Black Prince Buses

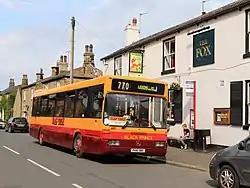
Preserved Black Prince Optare Prisma in Thorner in July 2019

Black Prince was founded as a coach hire firm 1969 by Brian Crowther, a former employee of British Rail. Its name was inspired by Edward, the Black Prince, a statue of whom stands in the centre of Leeds.